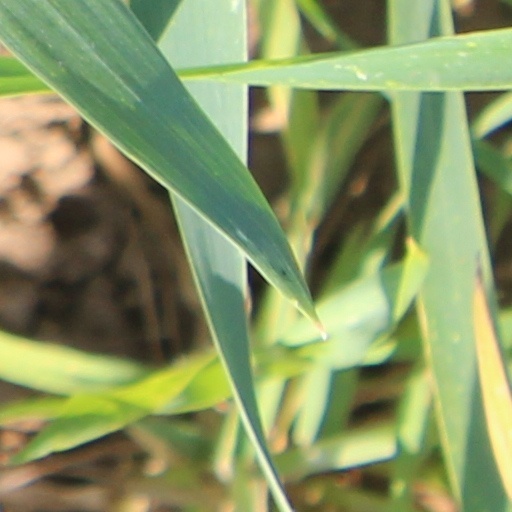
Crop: wheat